Monarchy of Denmark

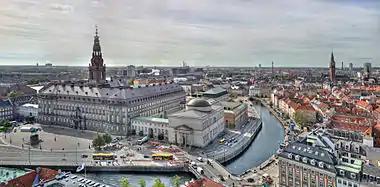
Christiansborg Palace, site of many official functions of the monarch

The monarch has the use of the four palaces at Amalienborg in Copenhagen as a residence and work palace. These are arranged around an octagonal courtyard. Currently, Queen Margrethe resides in "Christian IX's Palace" and the King in "Frederik VIII's Palace". "Christian VIII's Palace" has apartments for other members of the royal family, whereas "Christian VII's Palace" is used for official events and to accommodate guests.